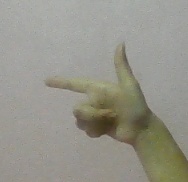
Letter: yaa